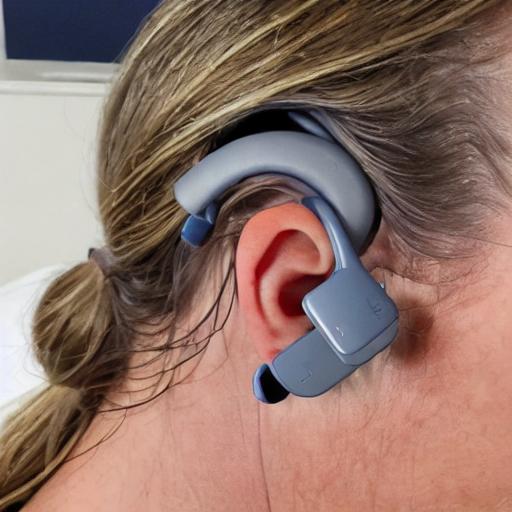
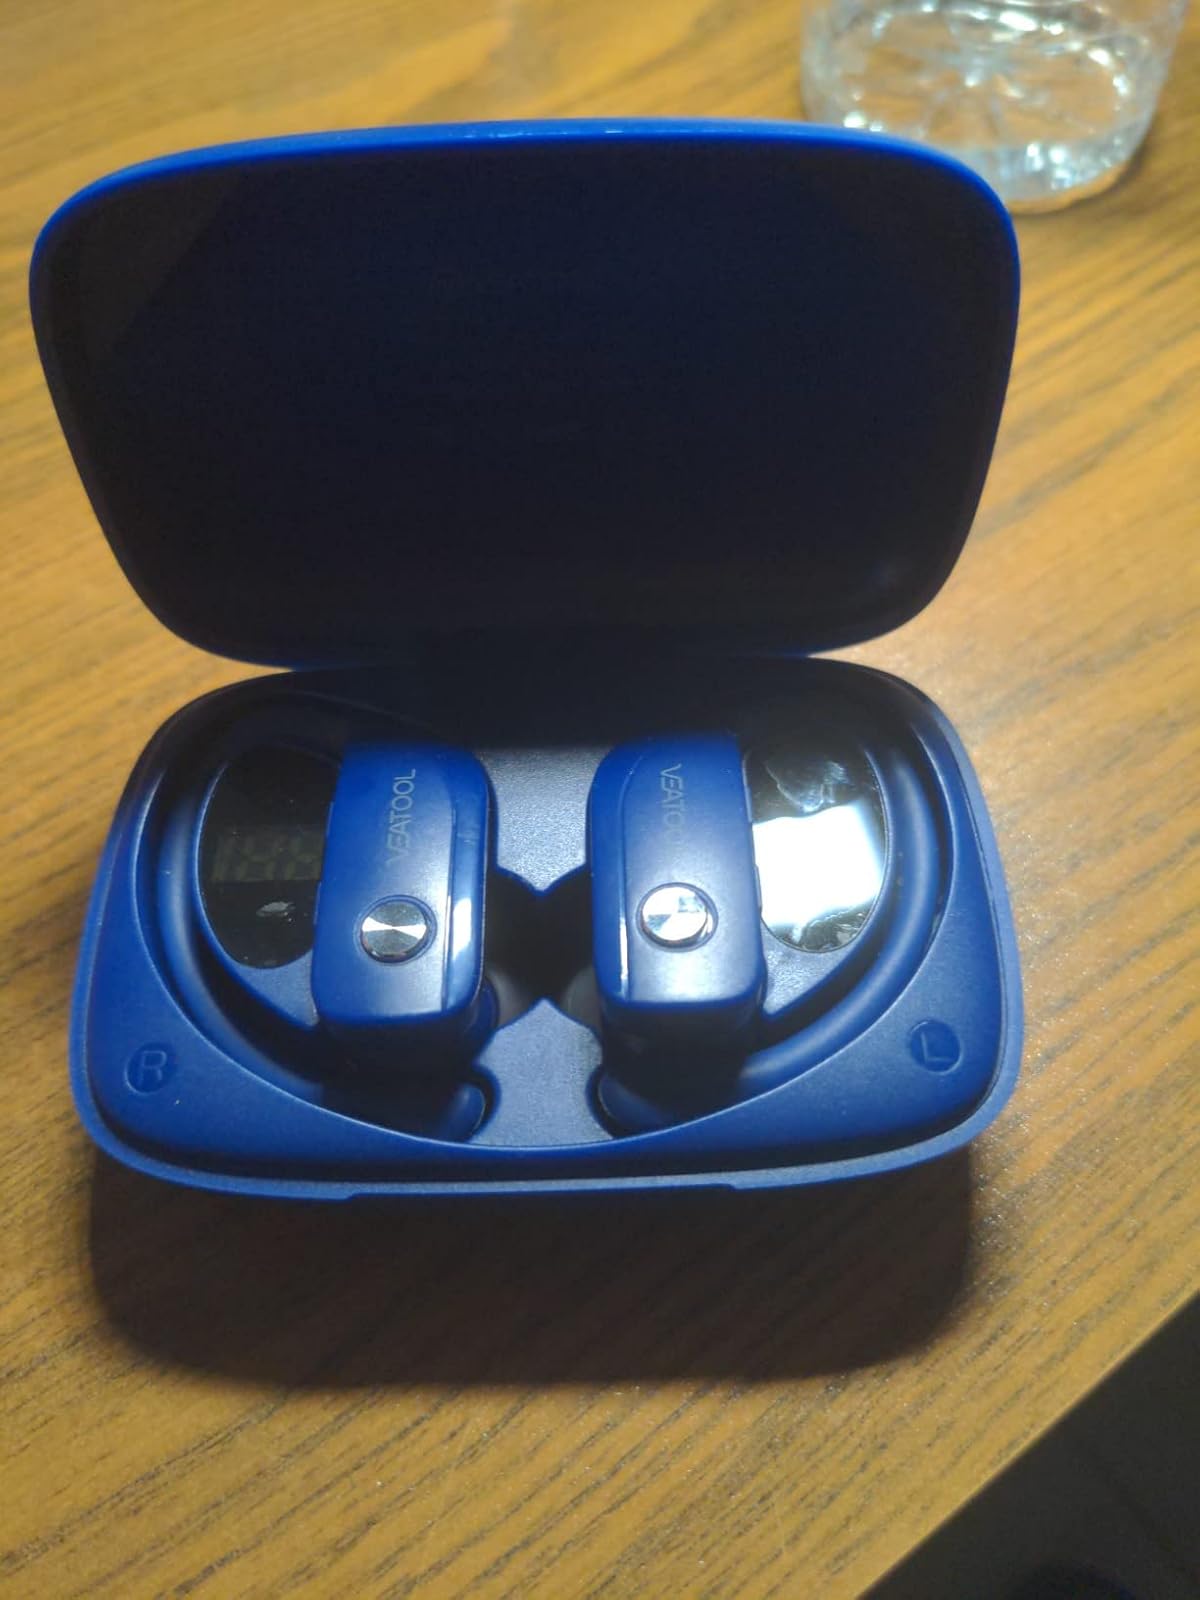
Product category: earbuds
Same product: no